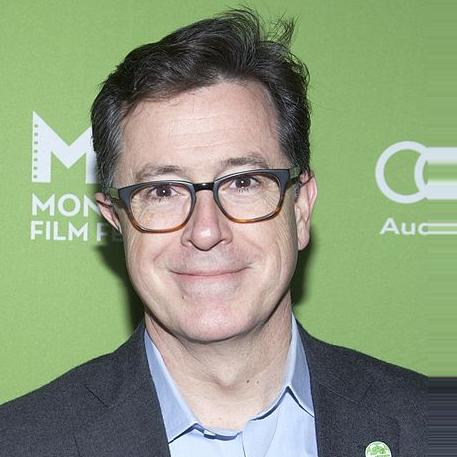
Age: 49